Murphy Theatre

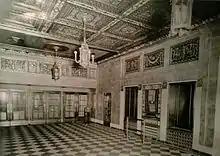
The lobby of the Murphy Theatre in 1918

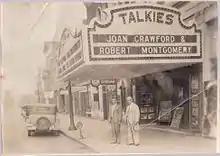
Charles Murphy (on the right) at the Murphy Theatre

On January 15, 1934, a fire caused considerable damage to the theatre. The fire is believed to have started from a burning cigarette thrust against the motion picture screen. The fires started at the lower right corner of the picture screen and spread rapidly to the scenery. The people at the theatre were unaware that there was a fire. The asbestos curtain was dropped hurriedly and kept the flames back stage. Firemen battled the flames for more than an hour. The Betsy Ross scenery, two complete scenery sets and 56 line sets were destroyed. Sound equipment and screens were destroyed at a cost of estimated at $5,000. Insurance covered the cost of the damages.